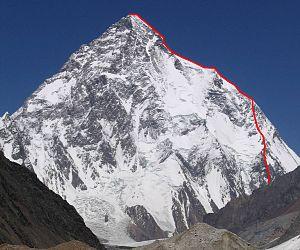
L’éperon des Abruzzes est une voie sur le versant pakistanais du K2 qui suit la crête sud-est. Il doit son nom à l'alpiniste italien Louis-Amédée de Savoie, duc des Abruzzes qui la découvre en 1909 pendant l'une des premières expéditions au K2.